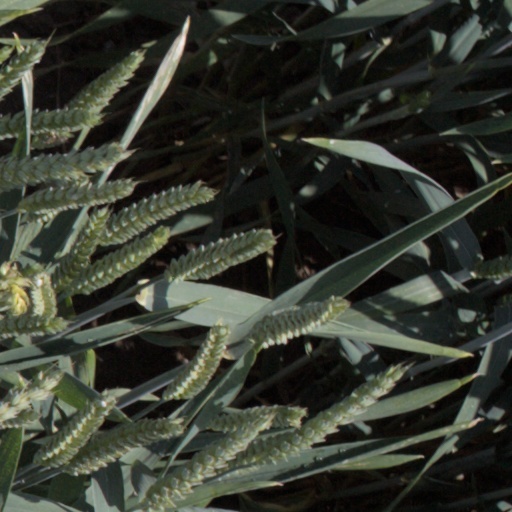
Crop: wheat